Viktor Kudriavtsev

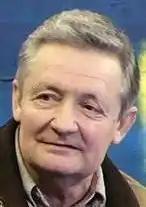
Kudriavtsev in 2004

Viktor Nikolayevich Kudriavtsev (born 24 October 1937 in Tula, Russia) is a Russian figure skating coach and choreographer.